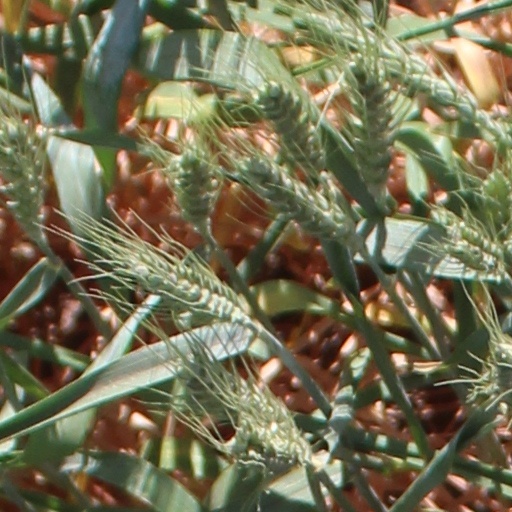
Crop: wheat